History of Cilavegna

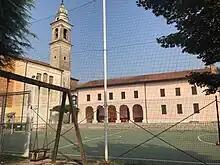
"Divine Providence" oratory, formerly the site of the Dominican convent

During the new Austrian rule, the municipality of Cilavegna became active with several public works: first of all was the contract (1808) for the construction of the cemetery near the church of San Martino; until then, in fact, the village did not have a proper place for burials, but had mass graves and a small center near the parish church. The new structure was designed to accommodate many corpses and was therefore built in a "monumental" style; in the following years there were further works that increased the number of burial chapels. Also, in 1810, the town hall was moved to the then disused church of San Rocco, and then it was placed in the old castle grounds (Dec. 28, 1900), which was ceded to the municipality at the behest of the last Taverna heirs.